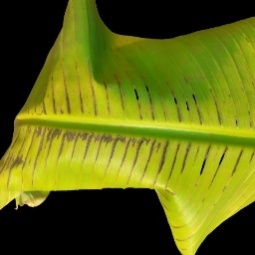
Label: Calcium